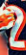
Number: 2